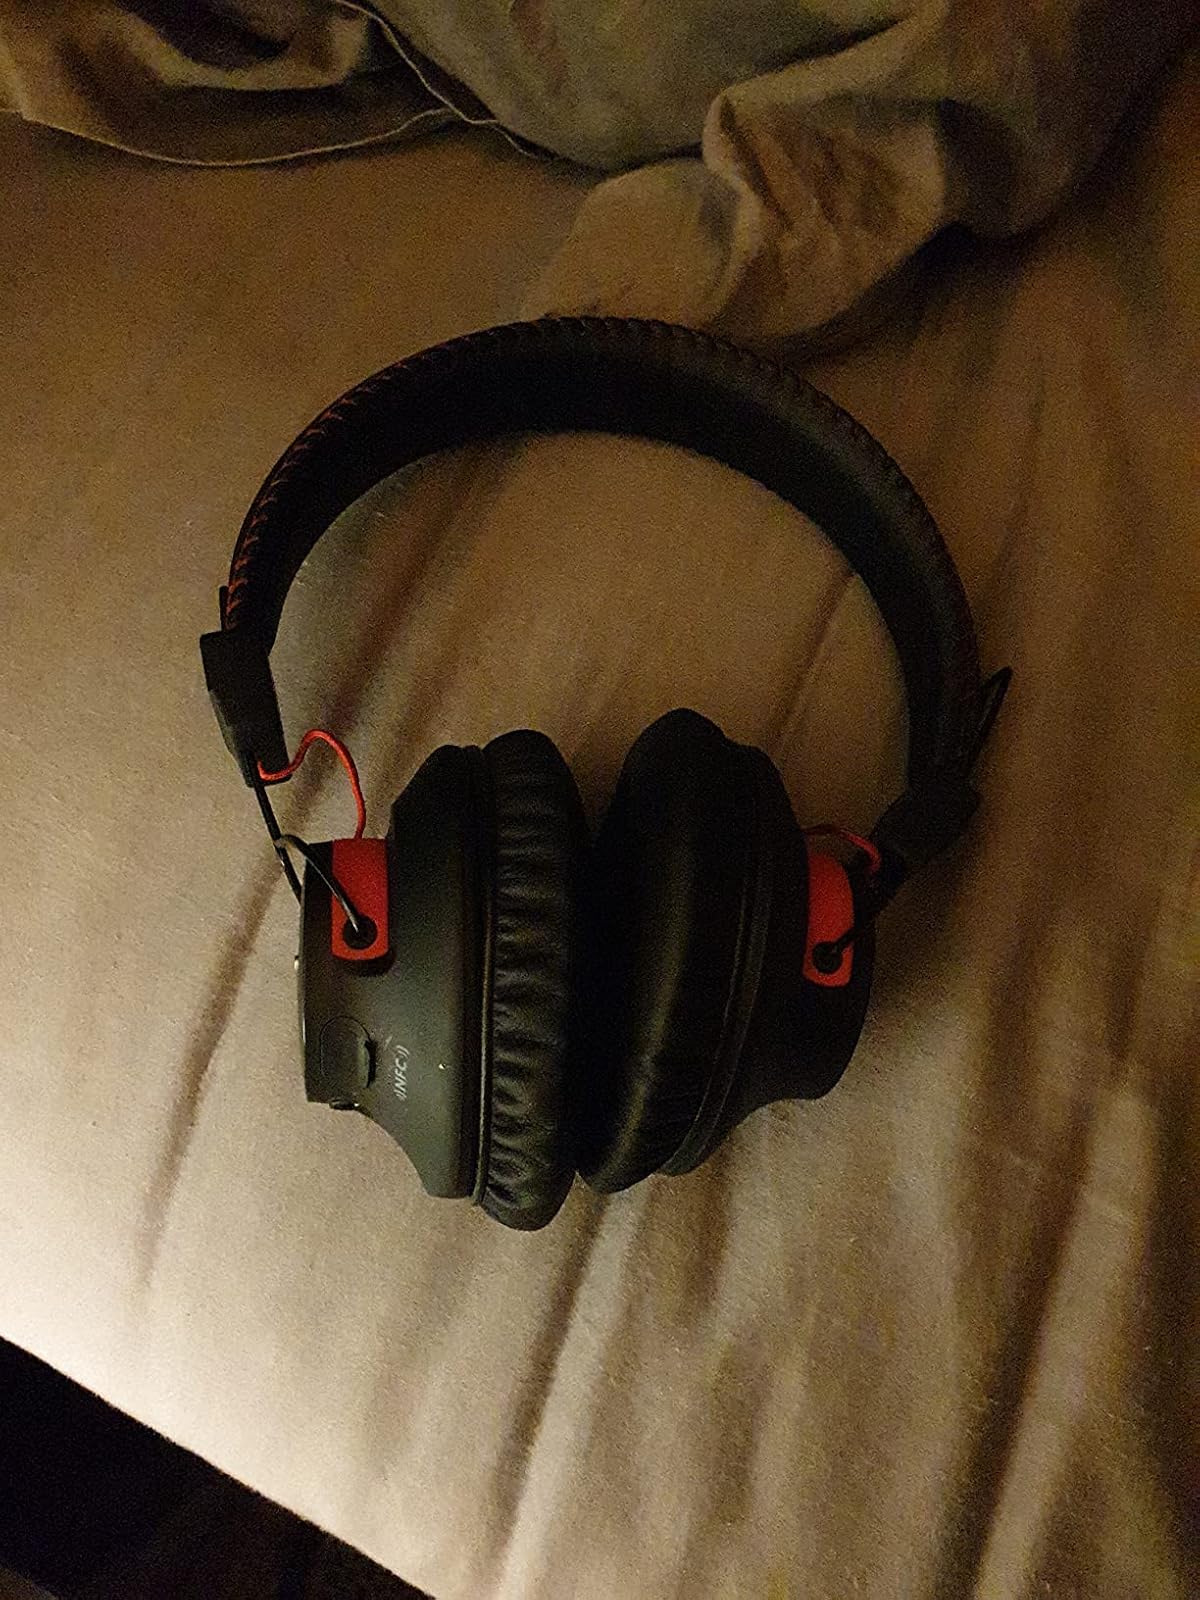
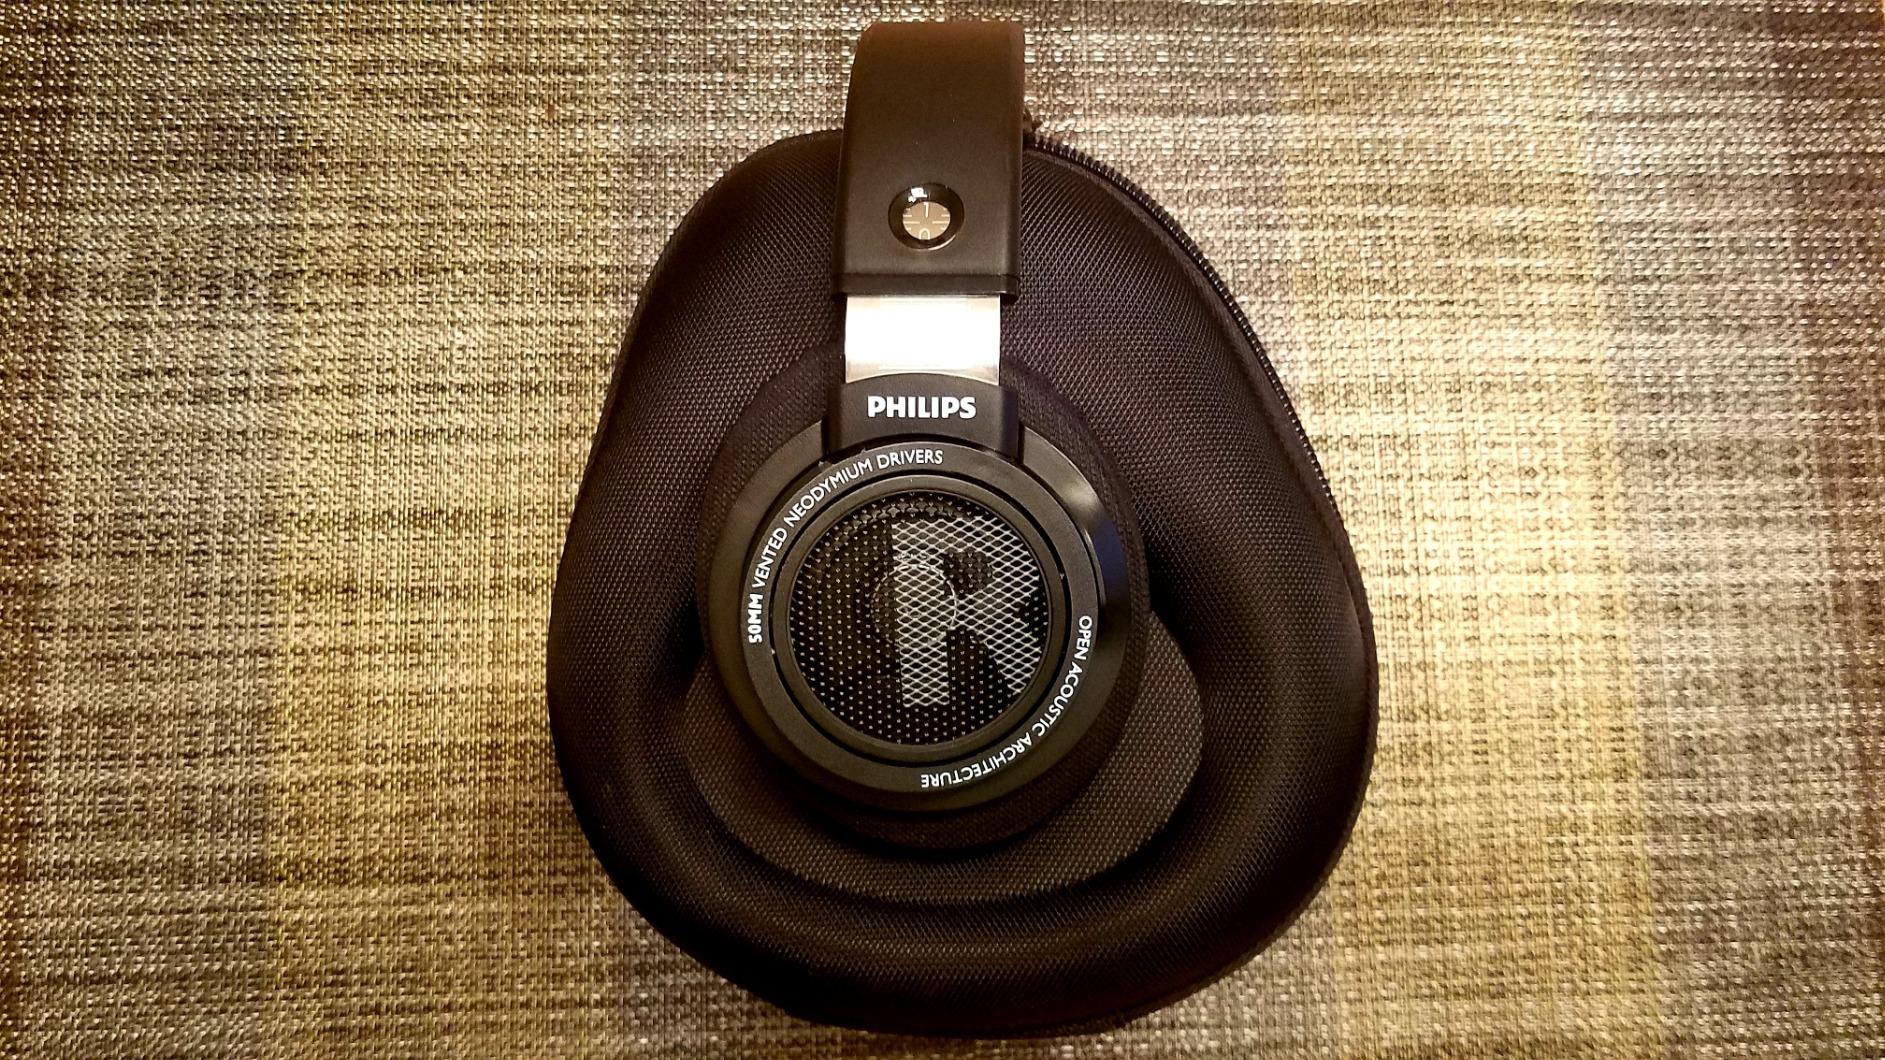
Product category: headphones
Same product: no